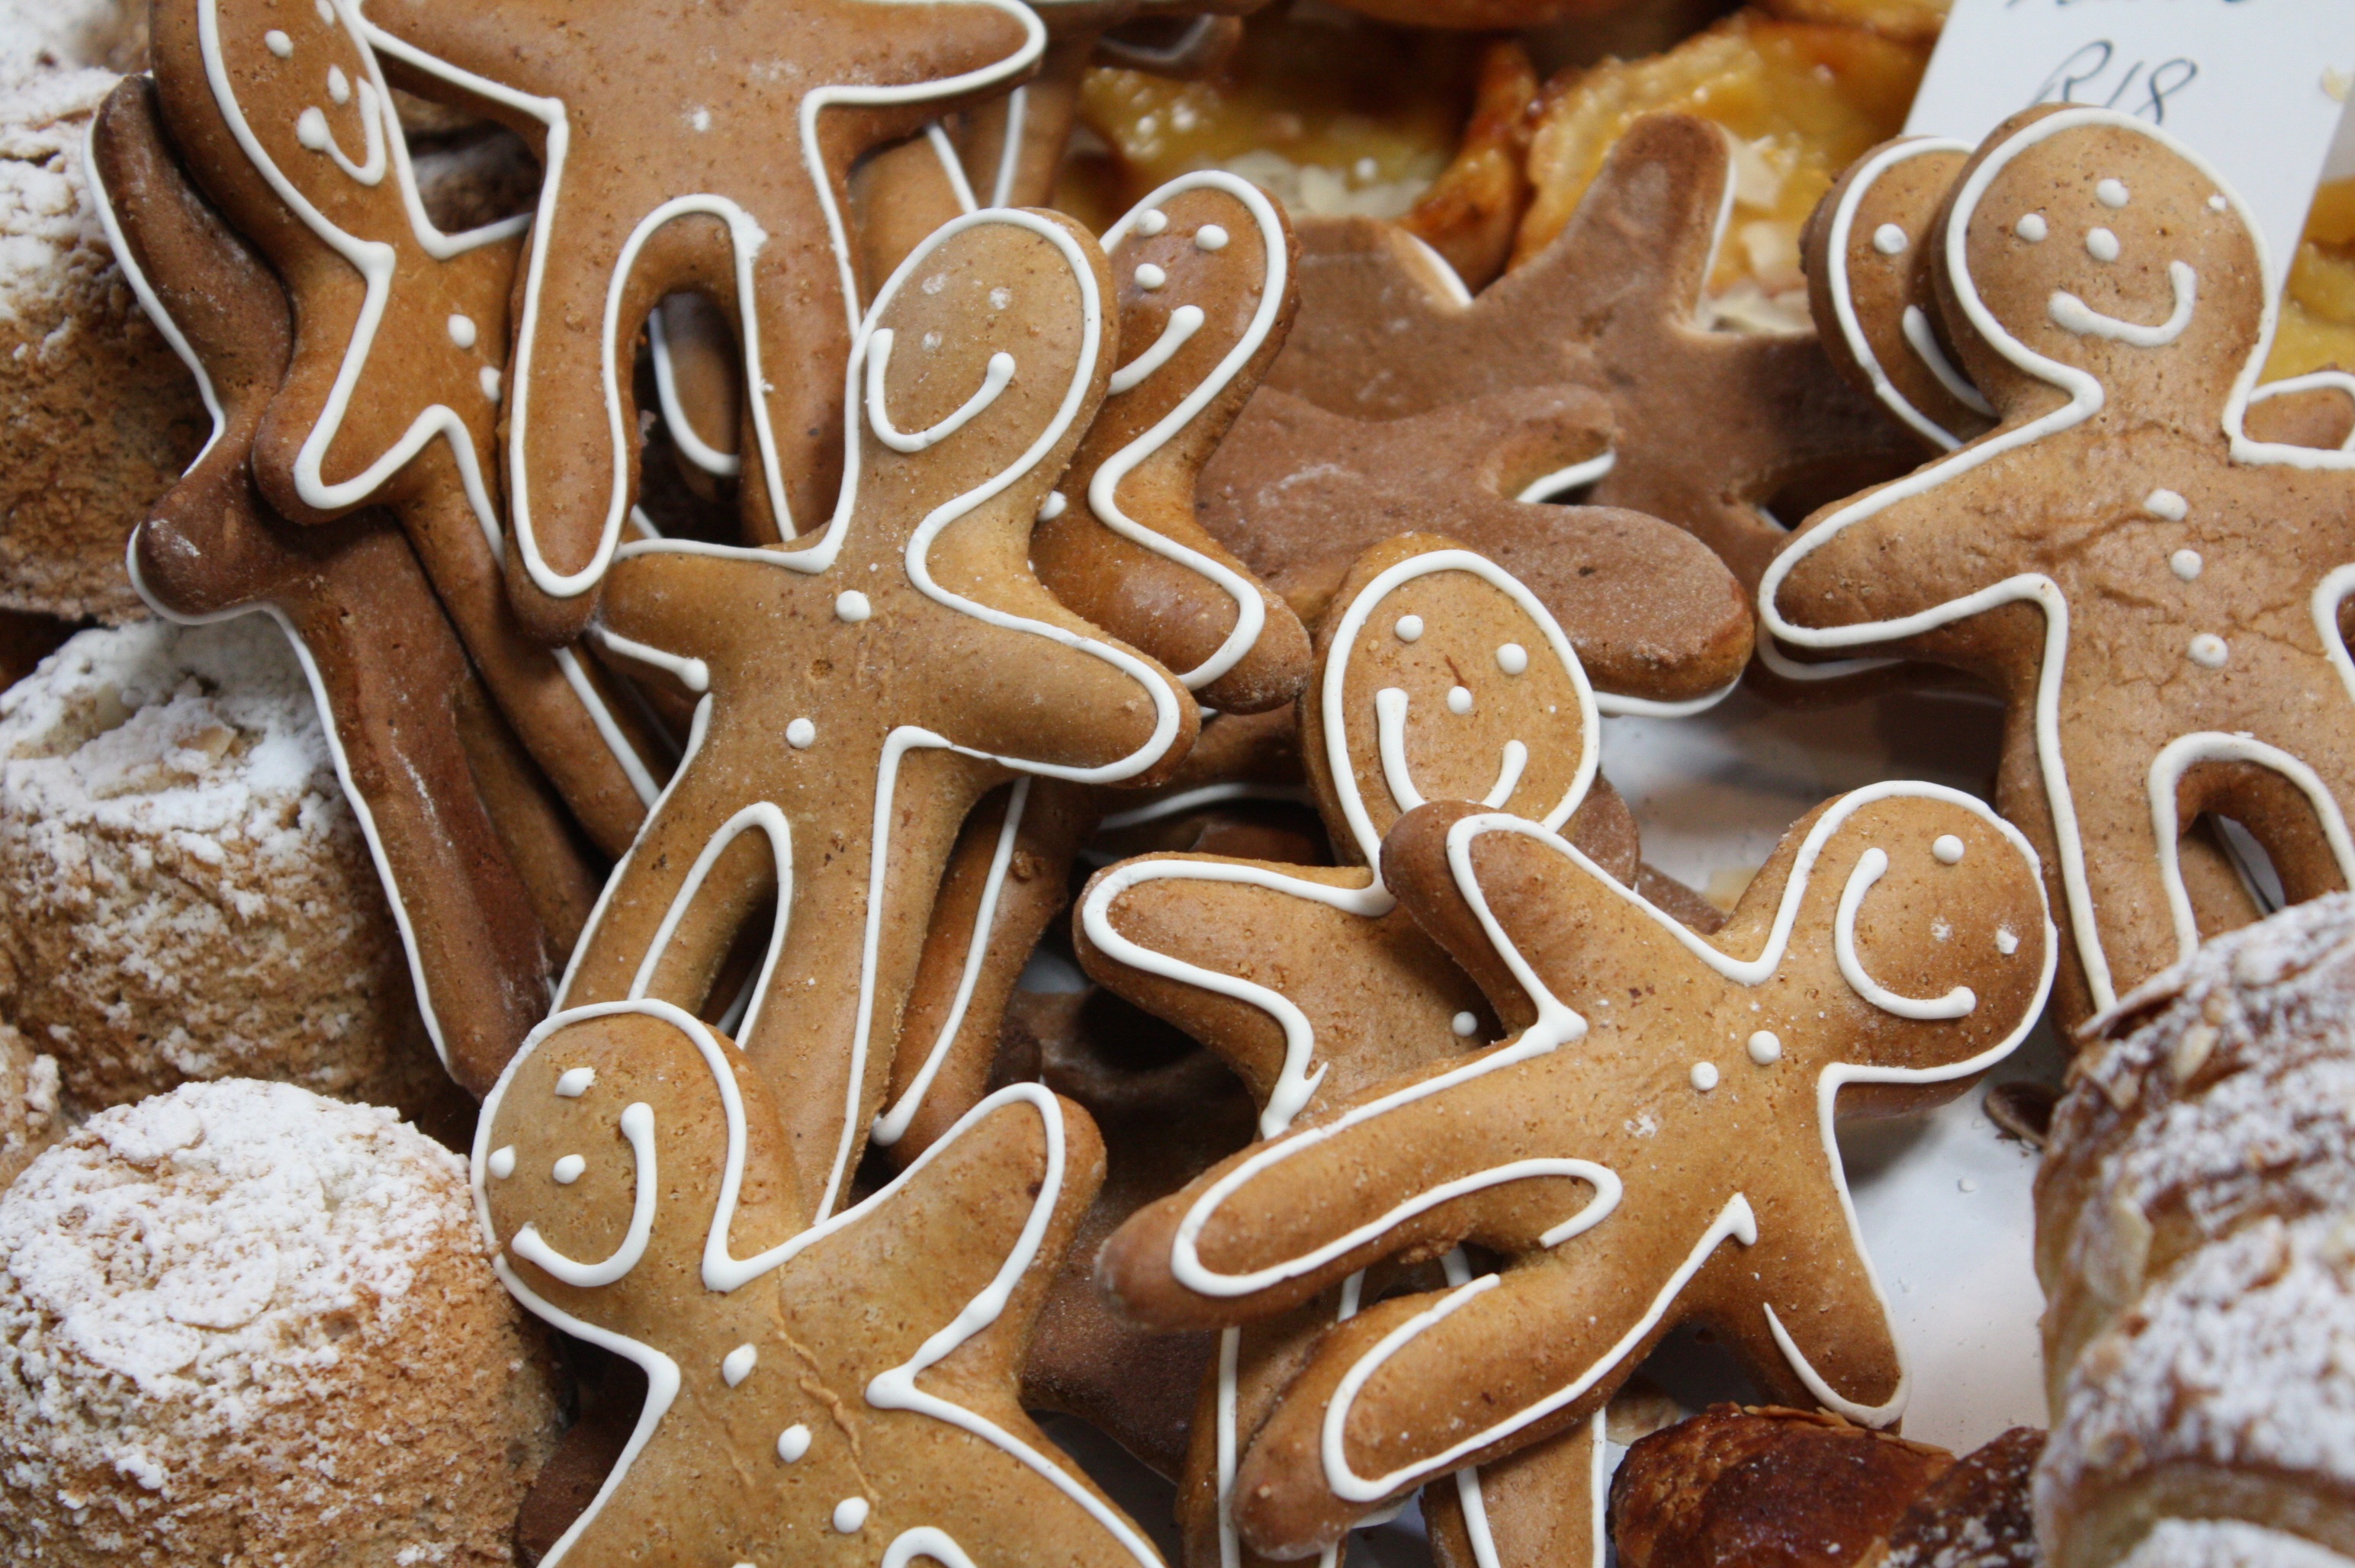
travel, food, baking, cookie, dessert, icing, candy, gingerbread, south africa, baked goods, flavor, cape town, snack food, cookies and crackers, bredele, hout bay market